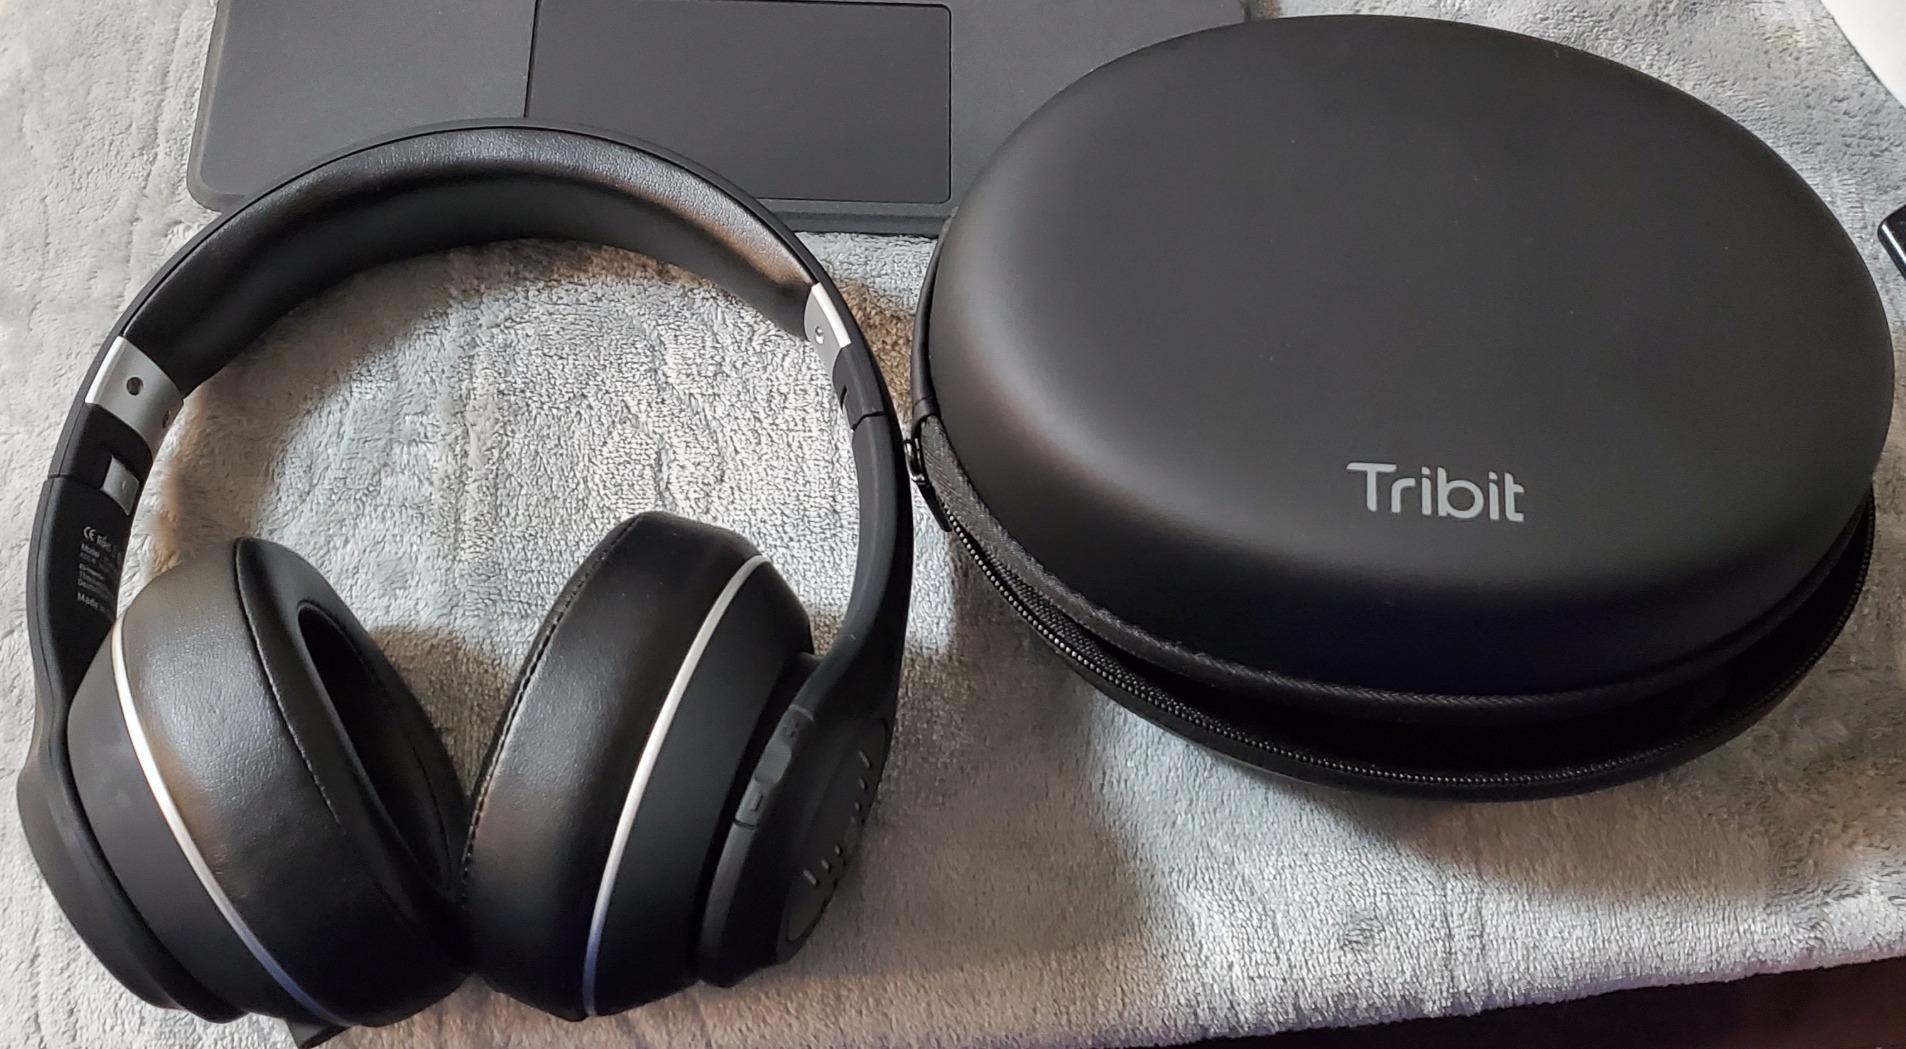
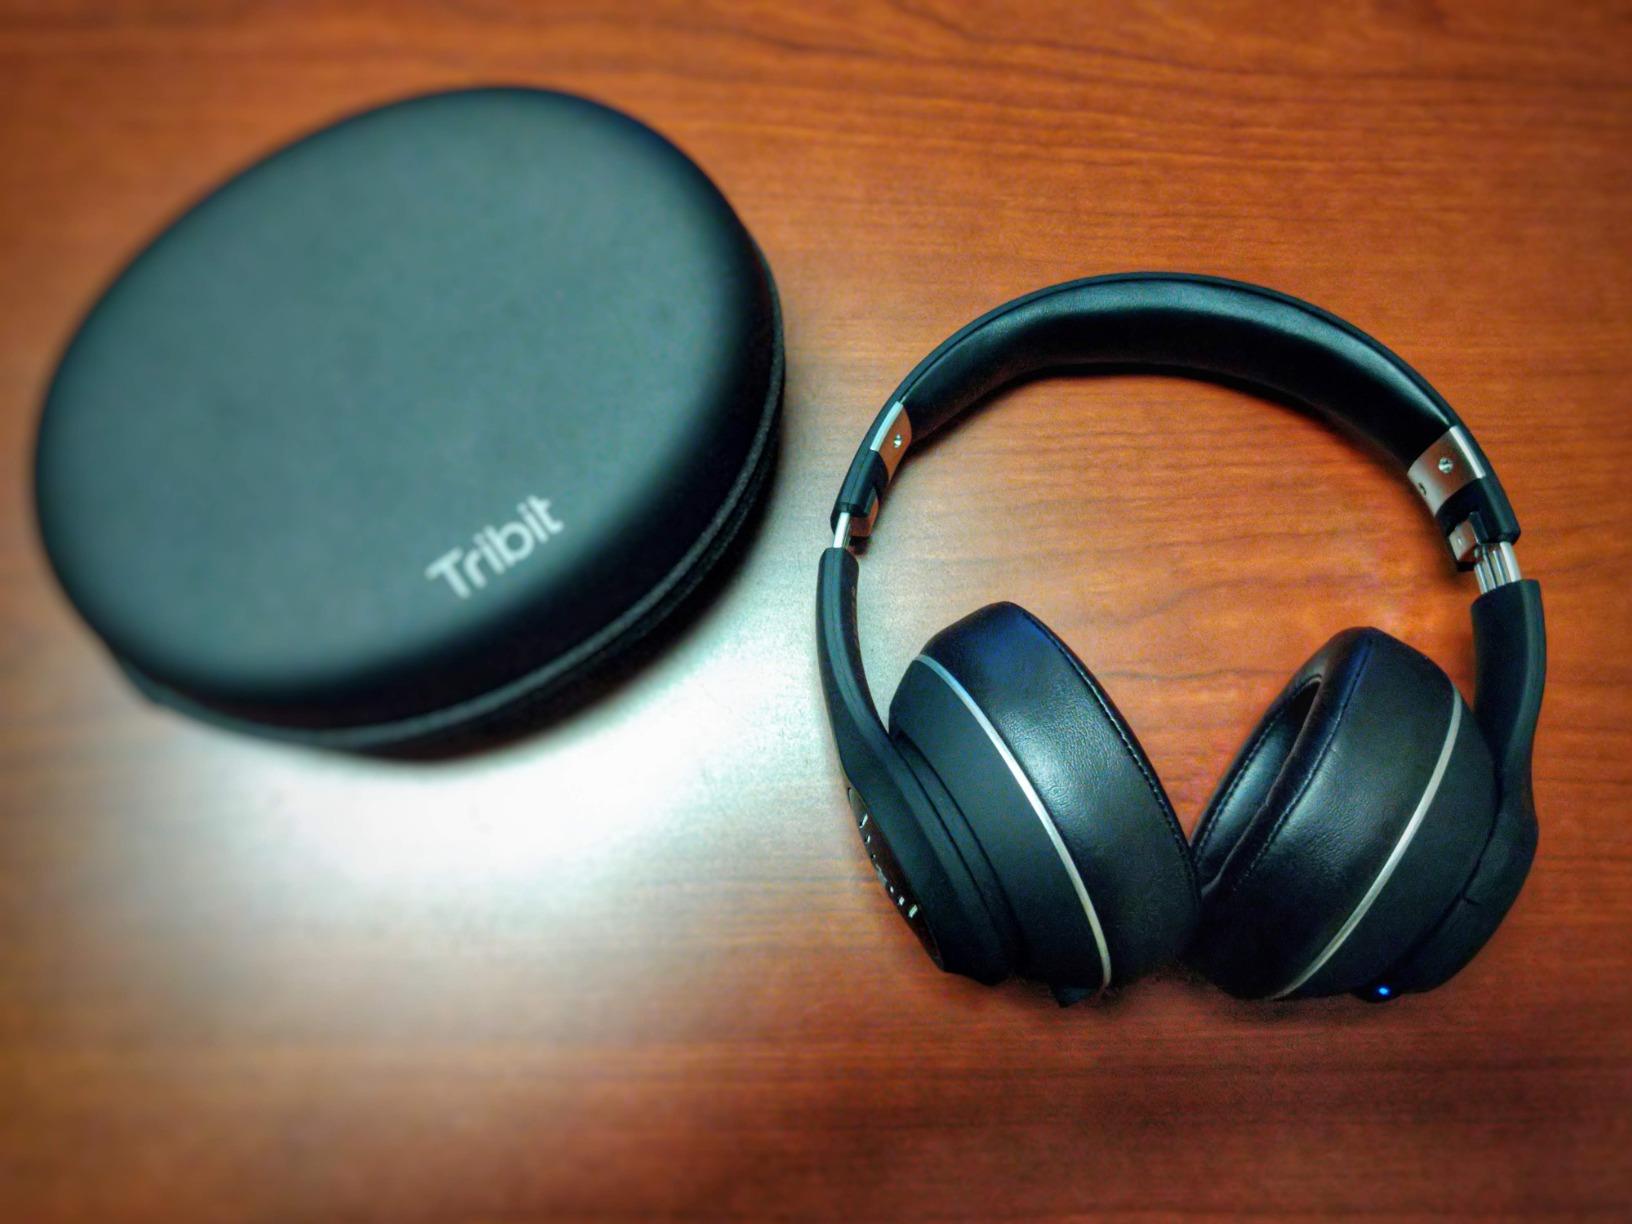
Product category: headphones
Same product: yes